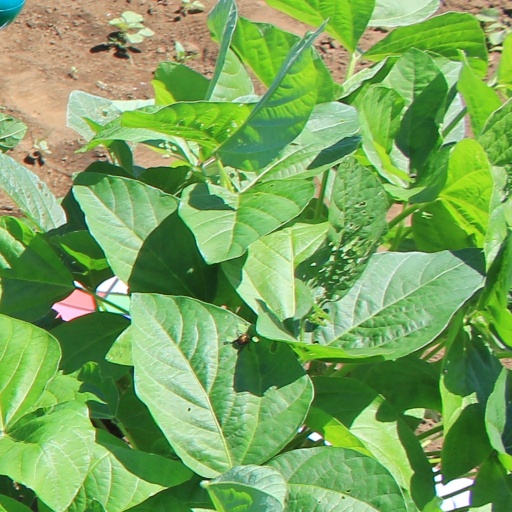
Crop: soybean